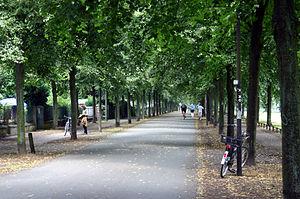
Münster [ˈmʊnstər] est une ville allemande située dans le nord du Land de Rhénanie-du-Nord-Westphalie. De 1815 à 1945, Münster était la capitale de la province depuis lors disparue de Westphalie. La ville, étendue sur 302,91 km² et bordée par l'Aa, se situe entre Osnabrück et Dortmund, au centre de l'actuelle province de Münster.